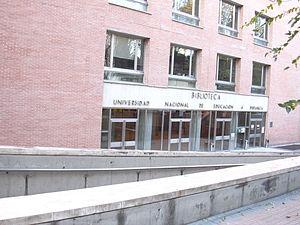
L'Université nationale d'enseignement à distance est une université publique espagnole de niveau étatique. Elle a commencé ses activités académiques en 1973, créée au moyen du décret 2310/1972, du 18 août 1972, publié dans le Boletín Oficial del Estado le 1ᵉʳ septembre de cette même année. Sa fondation est complétée par le décret 3114/1974, du 25 octobre, qui a établi le schéma de fonctionnement de l'UNED jusqu'à l'approbation de ses statuts.